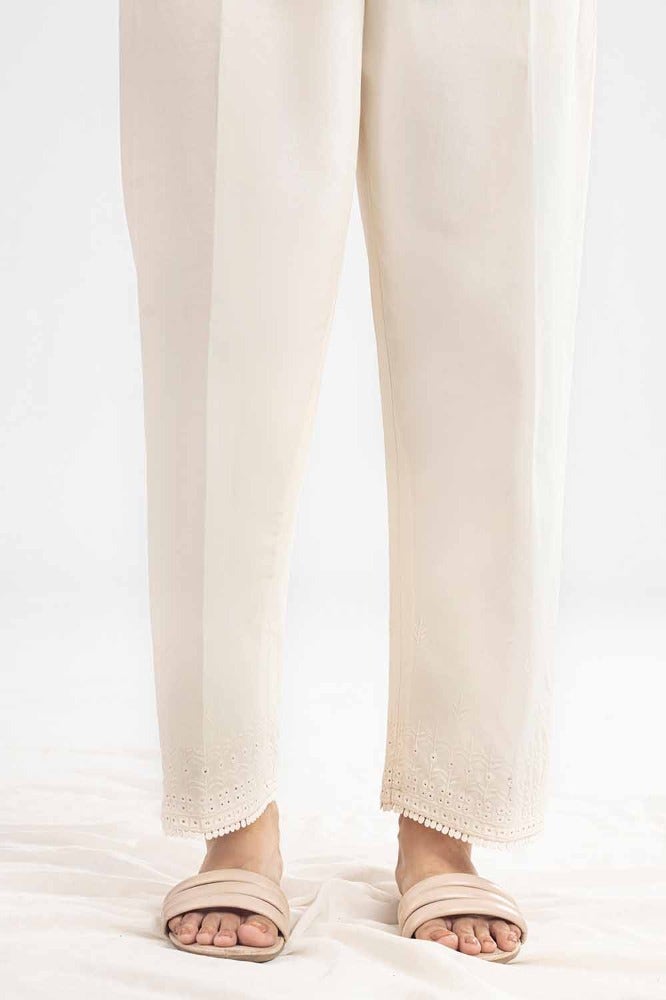
ivory embroidered cotton pants